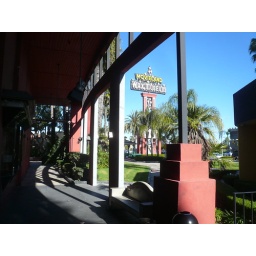
The pole sign is still iconic and I hope it sticks around for years and years to come.